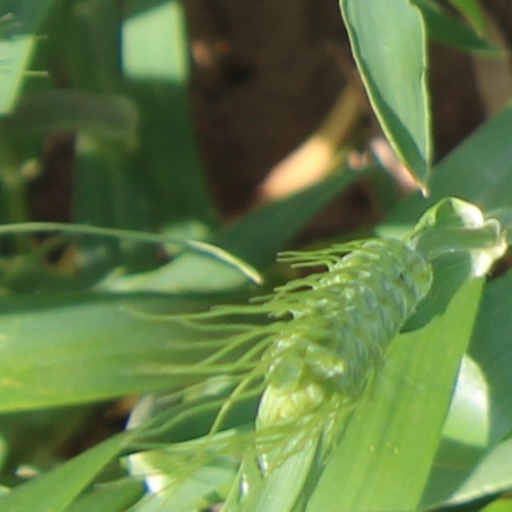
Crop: wheat